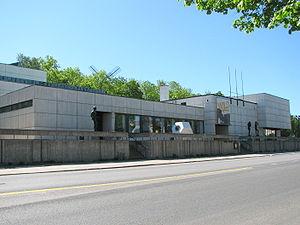
Matti Aaltonen est un architecte et sculpteur finlandais.
Turku par le passé Aboen en français est une ville de Finlande de 184 300 habitants située dans le Sud-Ouest du pays à l’embouchure du fleuve côtier Aura.
Wäinö Waldemar Aaltonen est un sculpteur finlandais. Il est considéré comme en avance sur son temps et comme un pionnier. Ses sculptures publiques sont des symboles nationaux importants dans son jeune pays mais aussi dans les pays nordiques. Ses sculptures au réalisme classique sont le pilier de l'art public finlandais des années 1920 et 1930, mais il a également exprimé l' expressionnisme, le cubisme, l' Art déco et d'autres courants internationaux et modernistes.